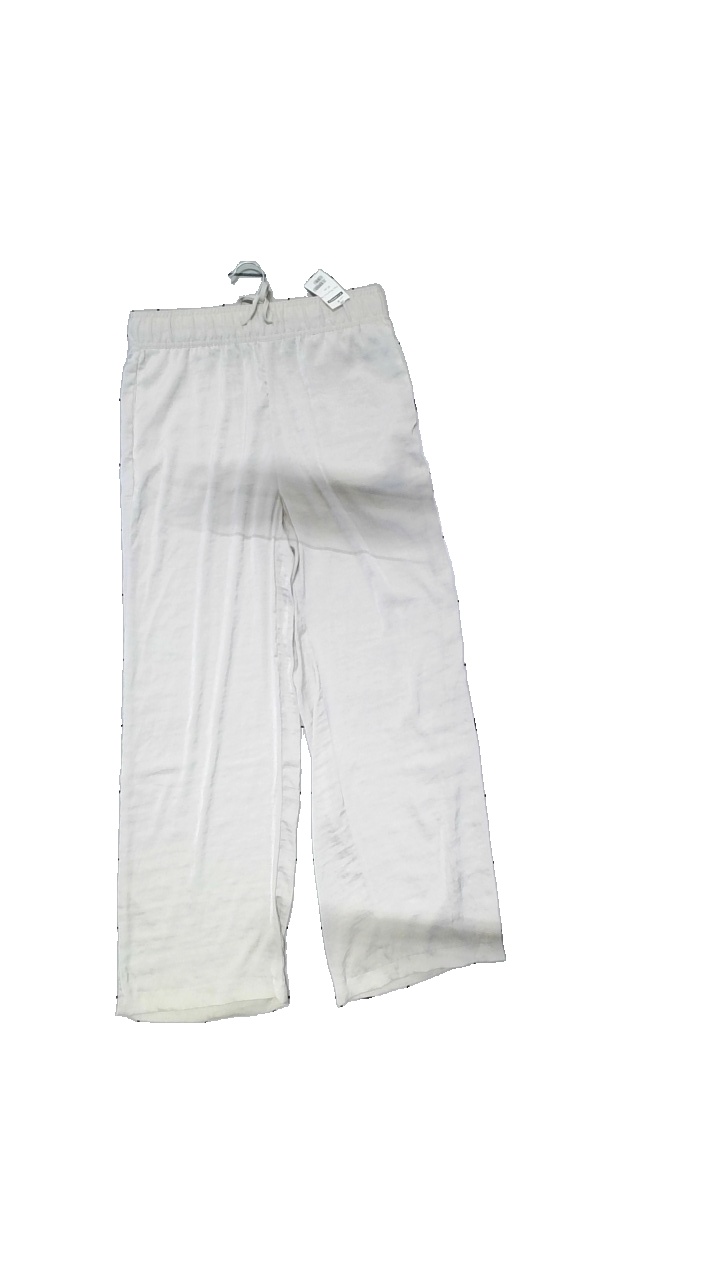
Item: Pajamas (Ladies)
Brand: H&m
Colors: White
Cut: Loose
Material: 100% polyester
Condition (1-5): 3
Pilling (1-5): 4
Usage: Reuse
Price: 50-100